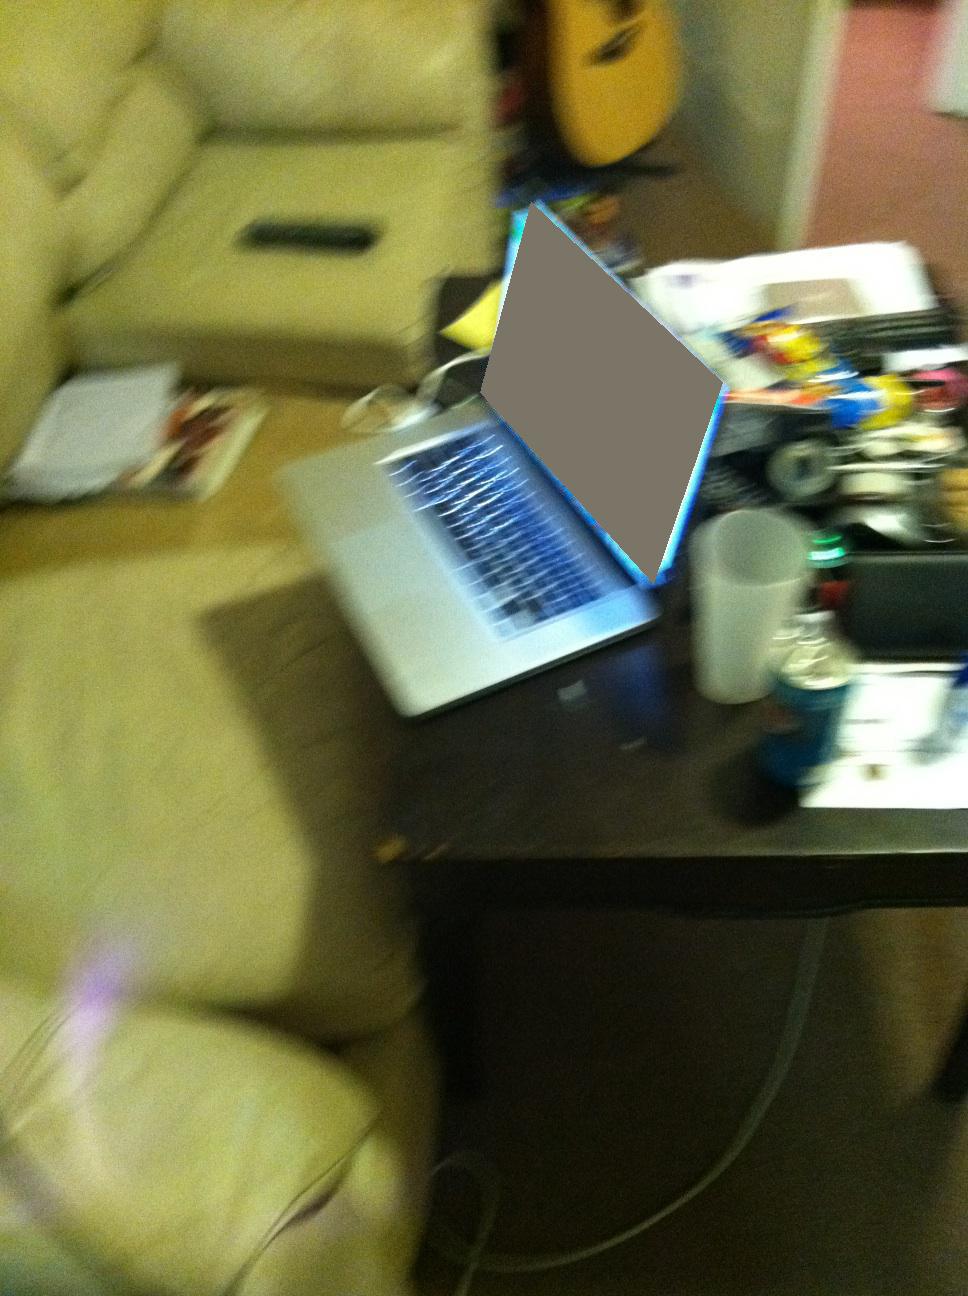Question: What kind of computer is that?
Answer: laptop